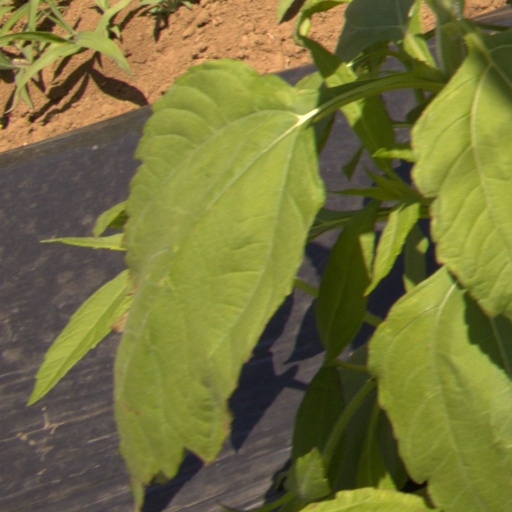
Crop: Jerusalem artichoke